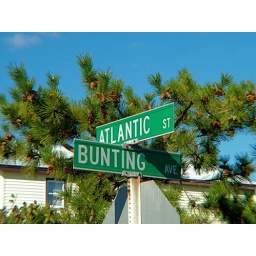
This is the street that runs along the ocean in Fenwick. Mostly pedestrians.